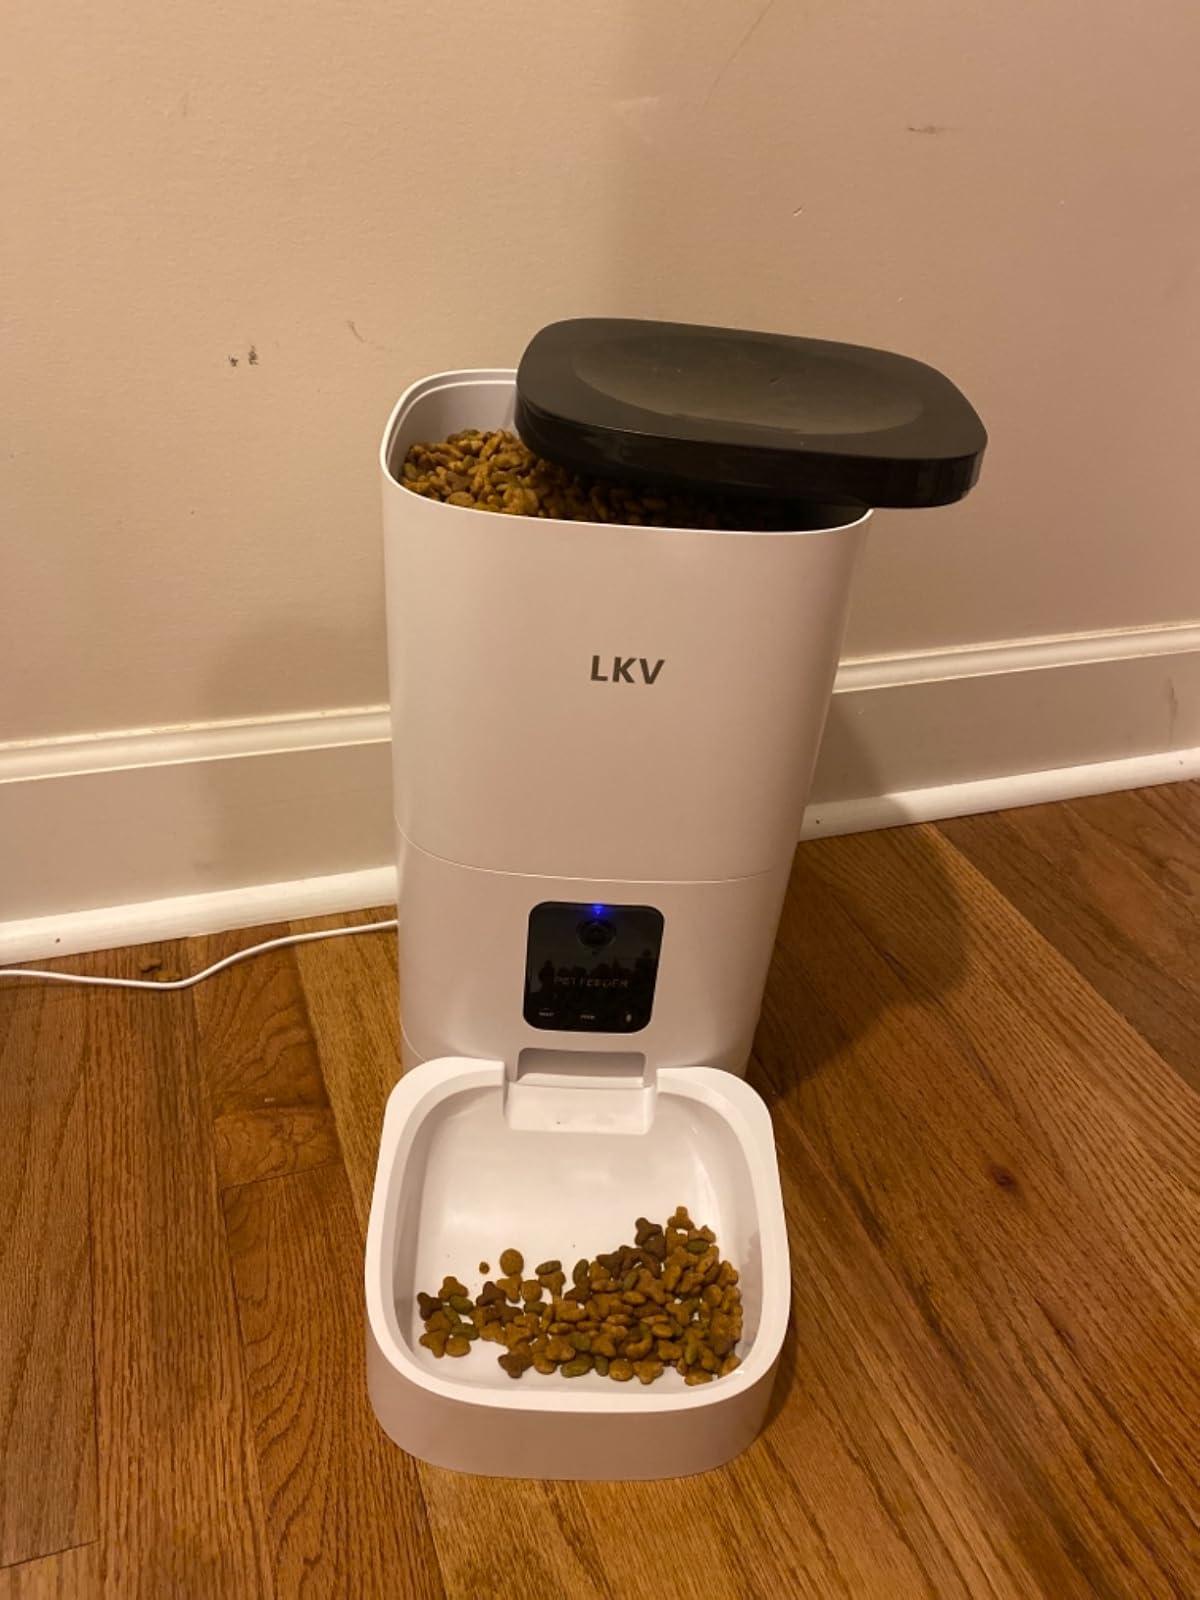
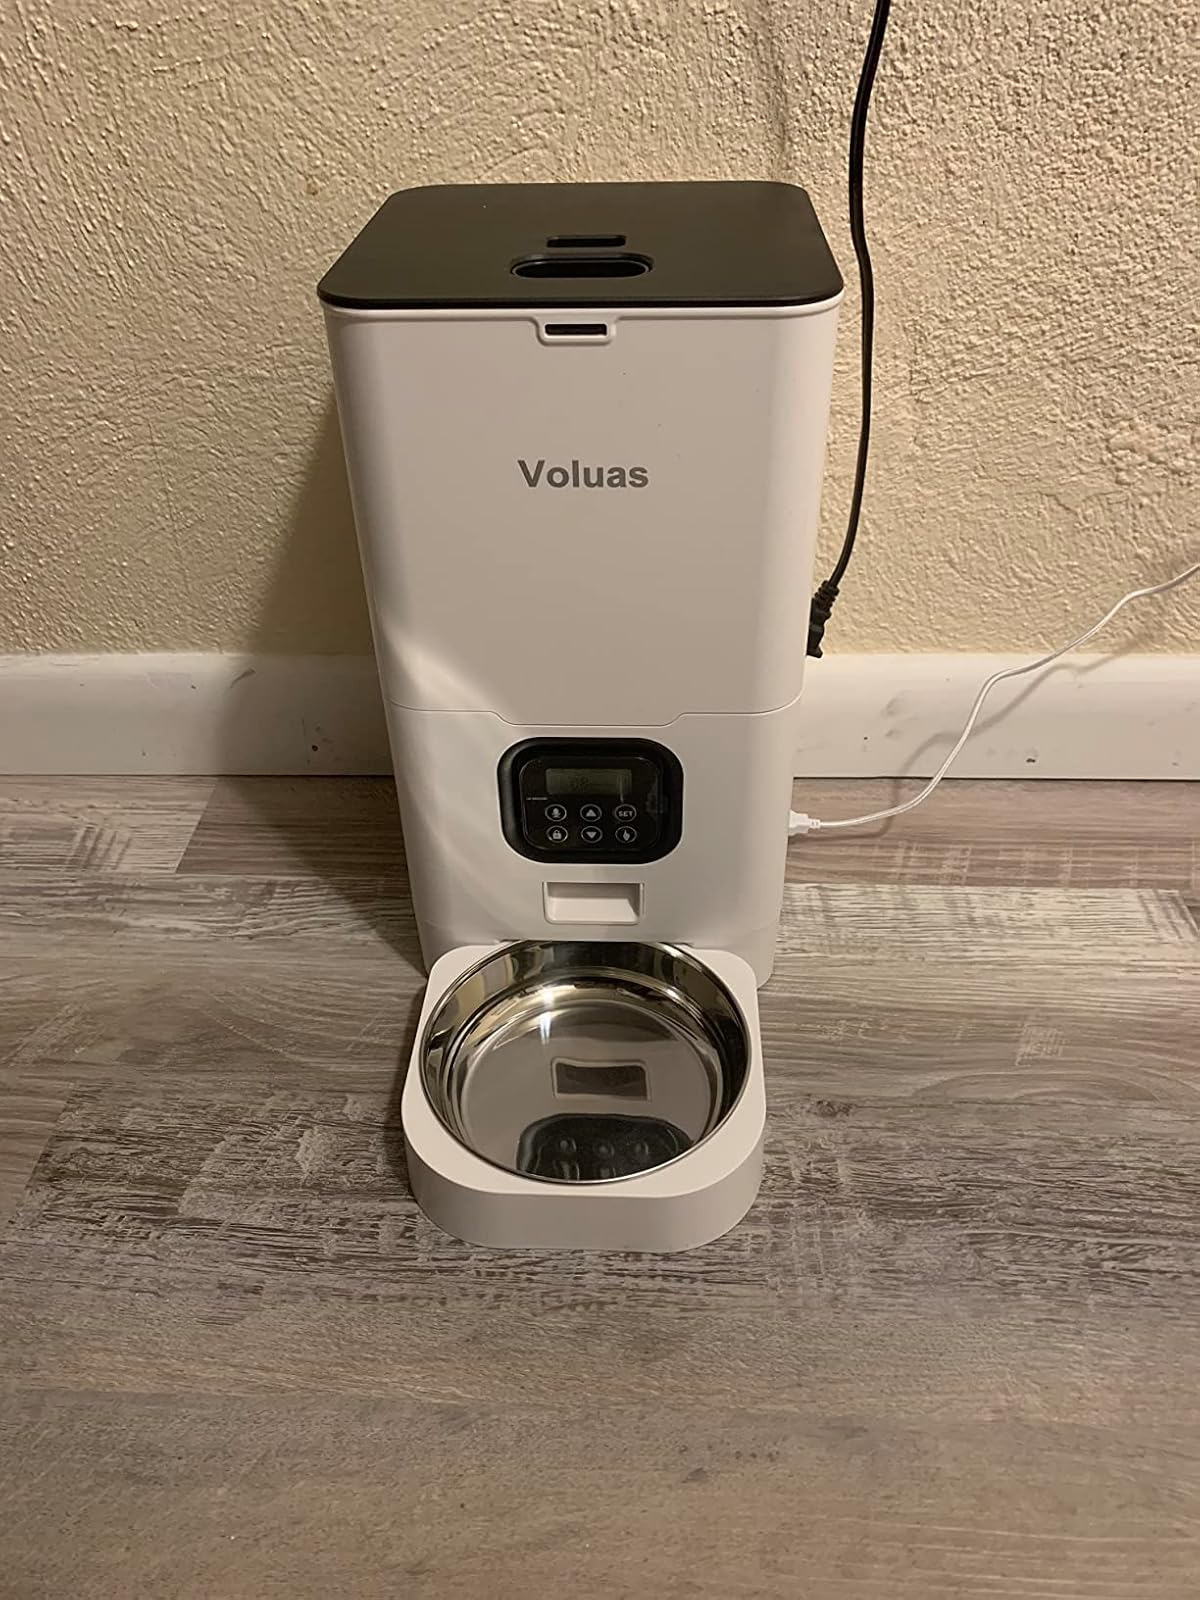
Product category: items_feeder
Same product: no